Let's Spend the Night Together (film)

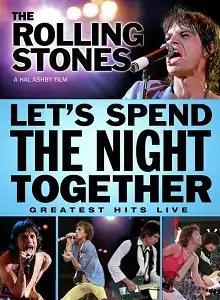

Let's Spend the Night Together is a live concert film, documenting the Rolling Stones' 1981 North American Tour. It was directed by Hal Ashby, and released in cinemas in February 11, 1983. It was filmed at the Brendan Byrne Arena in East Rutherford, New Jersey on 5–6 November 1981 and at Sun Devil Stadium in Tempe, Arizona on 13 December 1981.